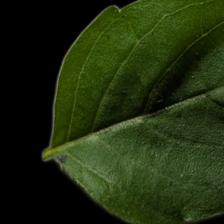
Plant: Tulsi